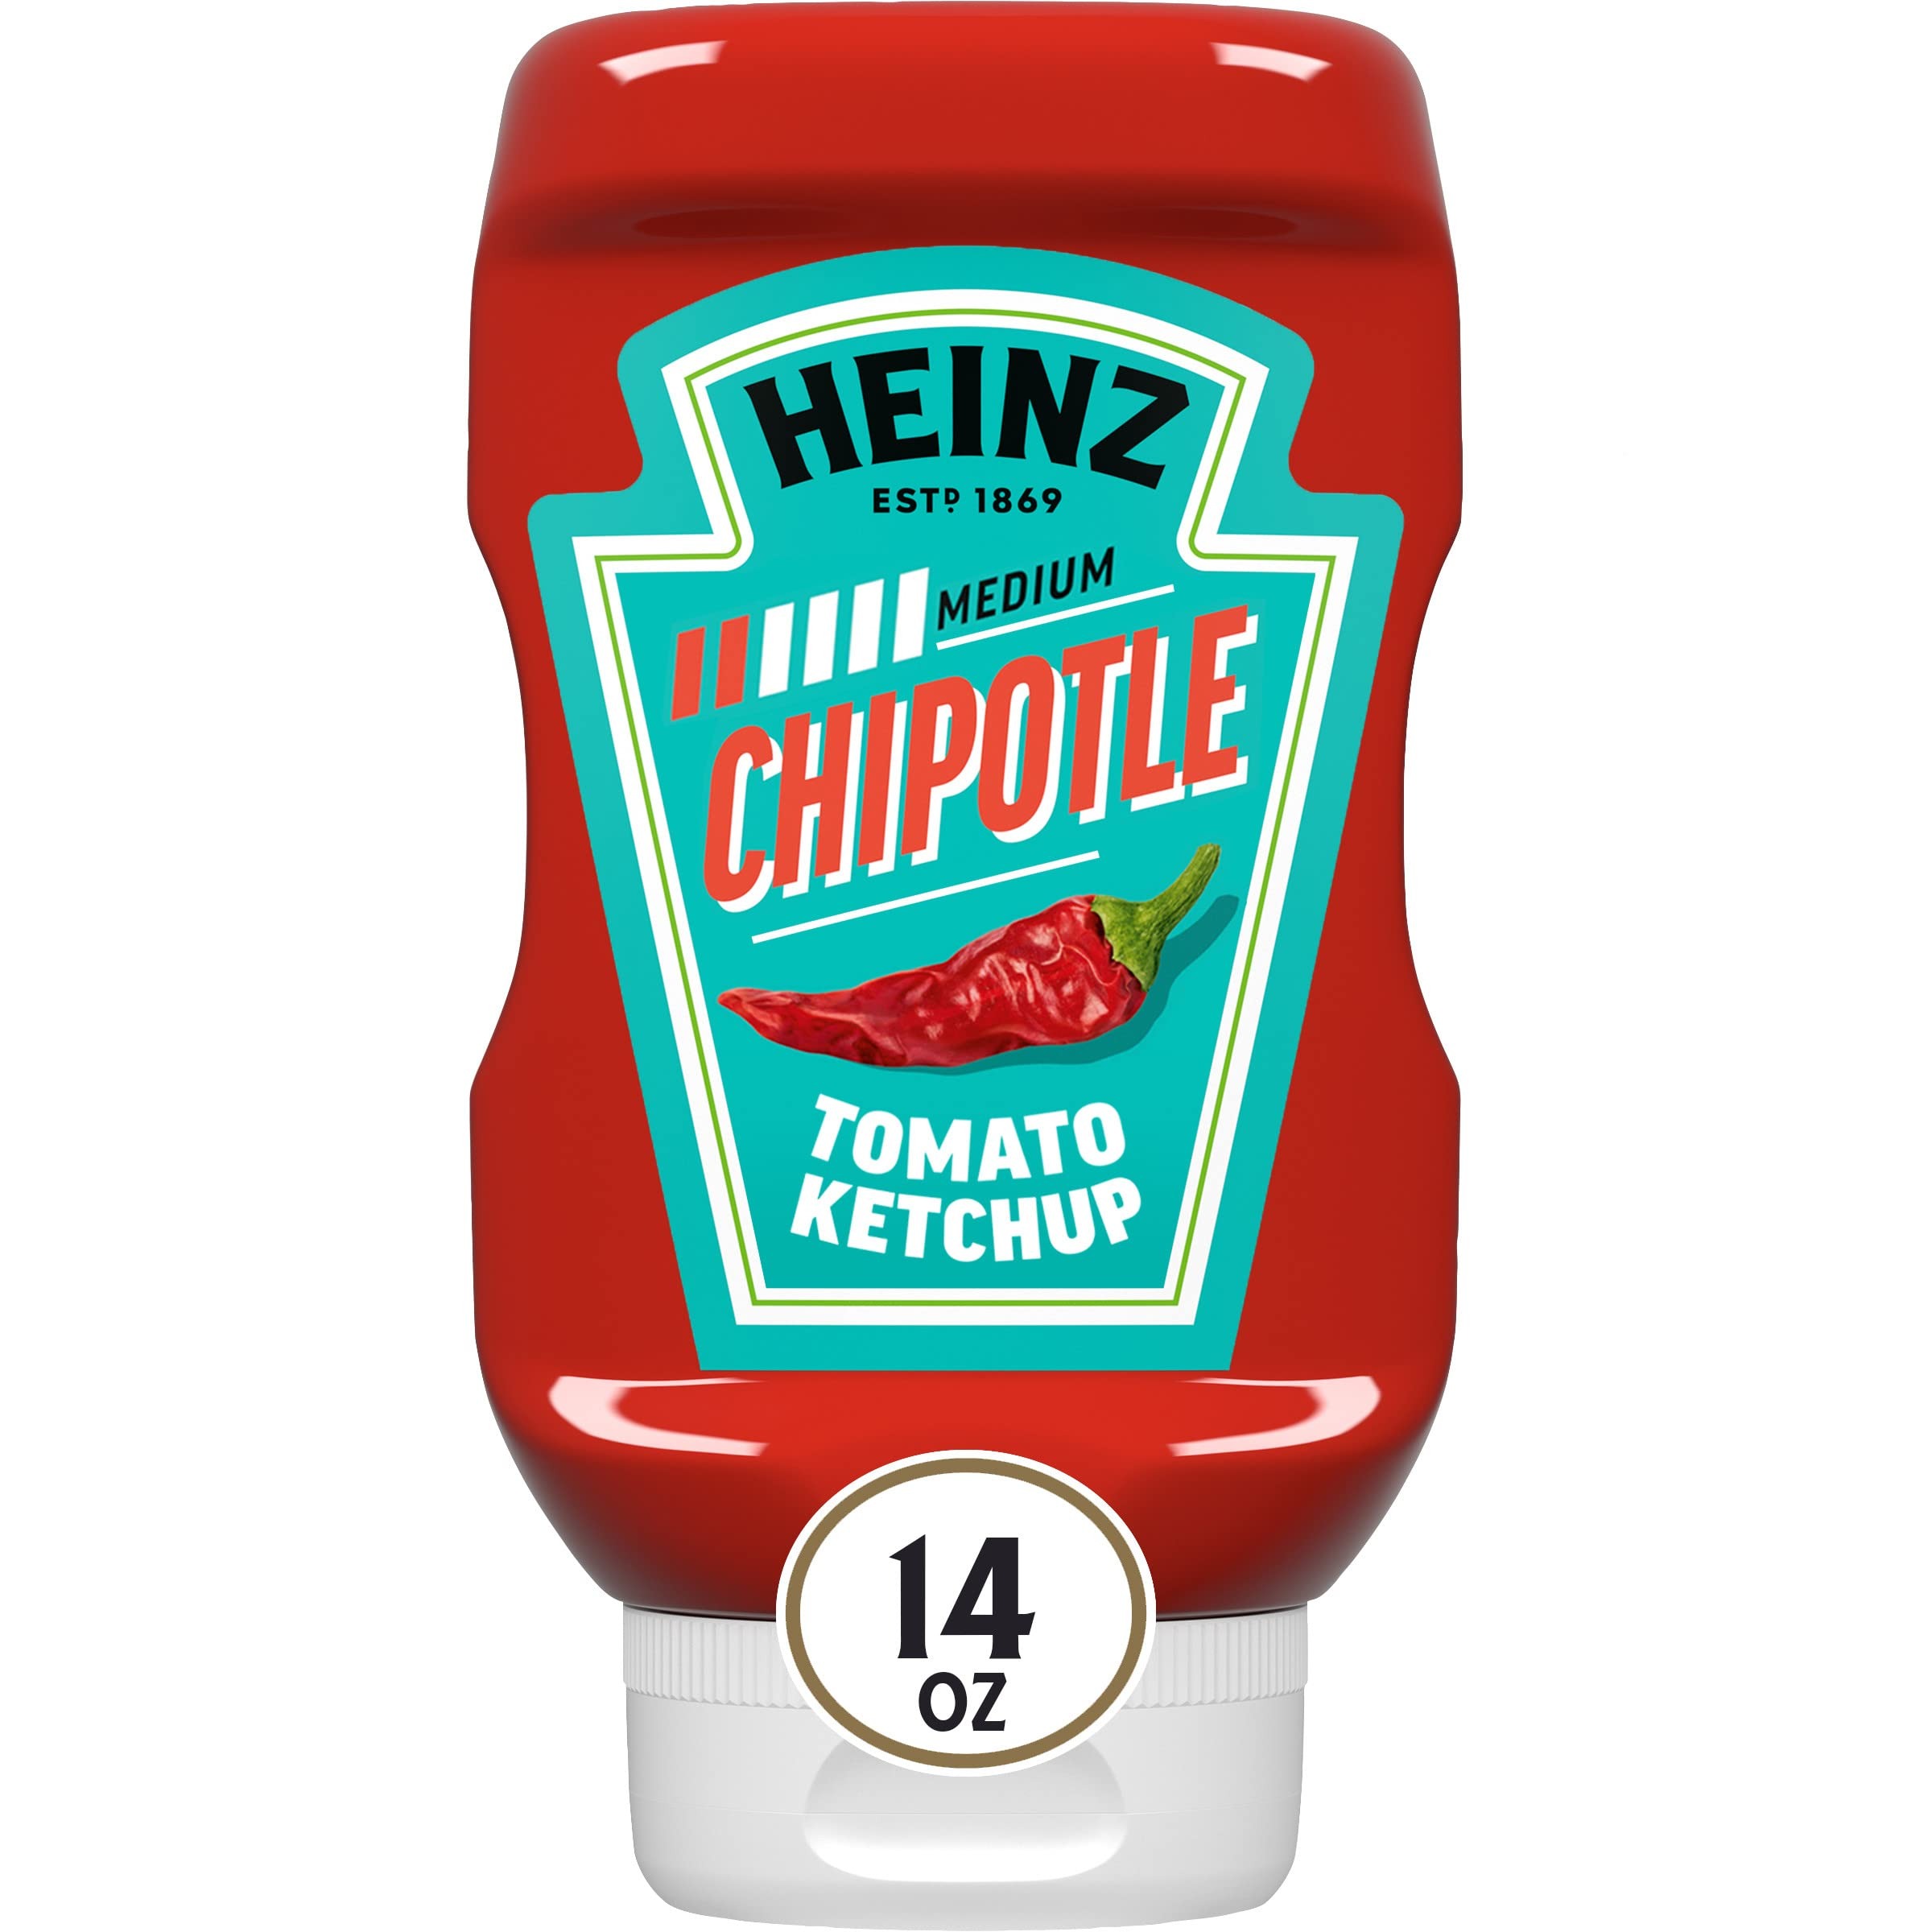
Item Name: Heinz Tomato Ketchup Blended With Chipotle, 14 oz Squeeze Bottle
Bullet Point 1: One 14 oz squeeze bottle of Heinz Tomato Ketchup Blended With Chipotle
Bullet Point 2: Add some spice to your eggs this Easter with our chipotle ketchup
Bullet Point 3: Spicy ketchup makes springtime grilling even better
Bullet Point 4: The thick and rich texture of Heinz can only get better when blended with chipotle
Bullet Point 5: Chipotle add an earthy flavor and smoky kick to our classic ketchup
Bullet Point 6: Heinz Tomato Ketchup Blended With Chipotle has a medium spice level, ideal for those looking to add a moderate spicy taste to their favorite meals
Bullet Point 7: Spicy ketchup is available in 3 flavors: Jalapeno, Habanero and Chipotle
Bullet Point 8: Try our chipotle ketchup on burgers and hot dogs, or drizzle over eggs for a unique breakfast experience
Bullet Point 9: Easy to squeeze bottle makes serving clean and simple
Bullet Point 10: Store our resealable bottle in the refrigerator once opened
Value: 14.0
Unit: Ounce

Price: 3.745